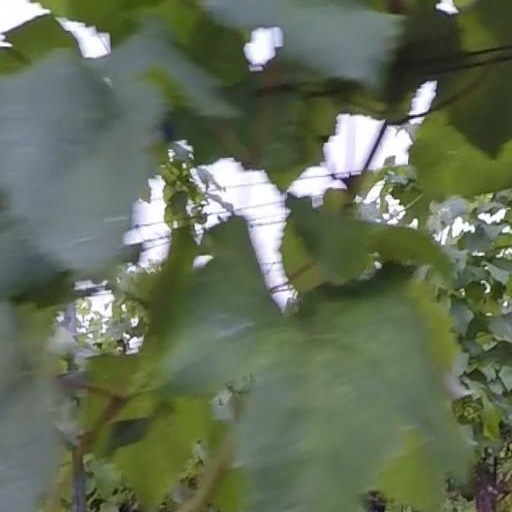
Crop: grape